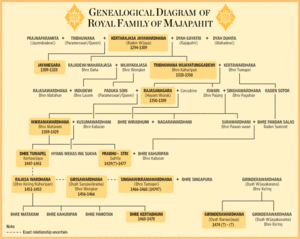
Majapahit était un royaume situé dans la partie orientale de l'île de Java en Indonésie, fondé en 1292, qui connut son apogée aux XIVᵉ et XVᵉ siècles sous le roi Hayam Wuruk.